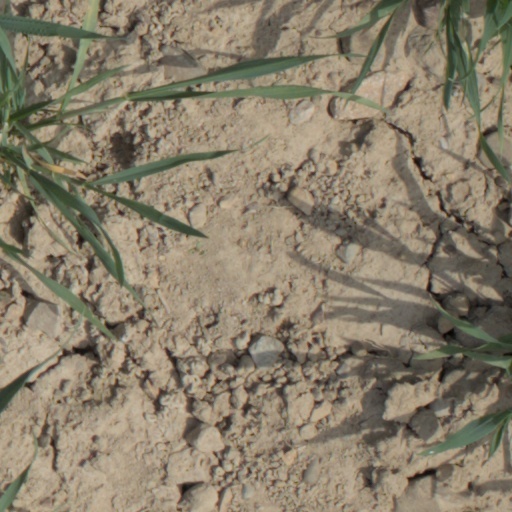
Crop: wheat